Besar Musolli

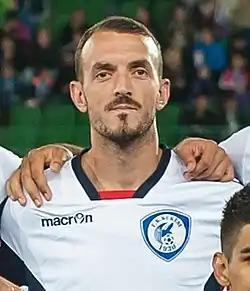
Musolli with Kukësi in 2016

Besar Musolli (born 28 February 1989) is a Kosovan professional footballer who plays as a defensive midfielder for Kosovan club Llapi.